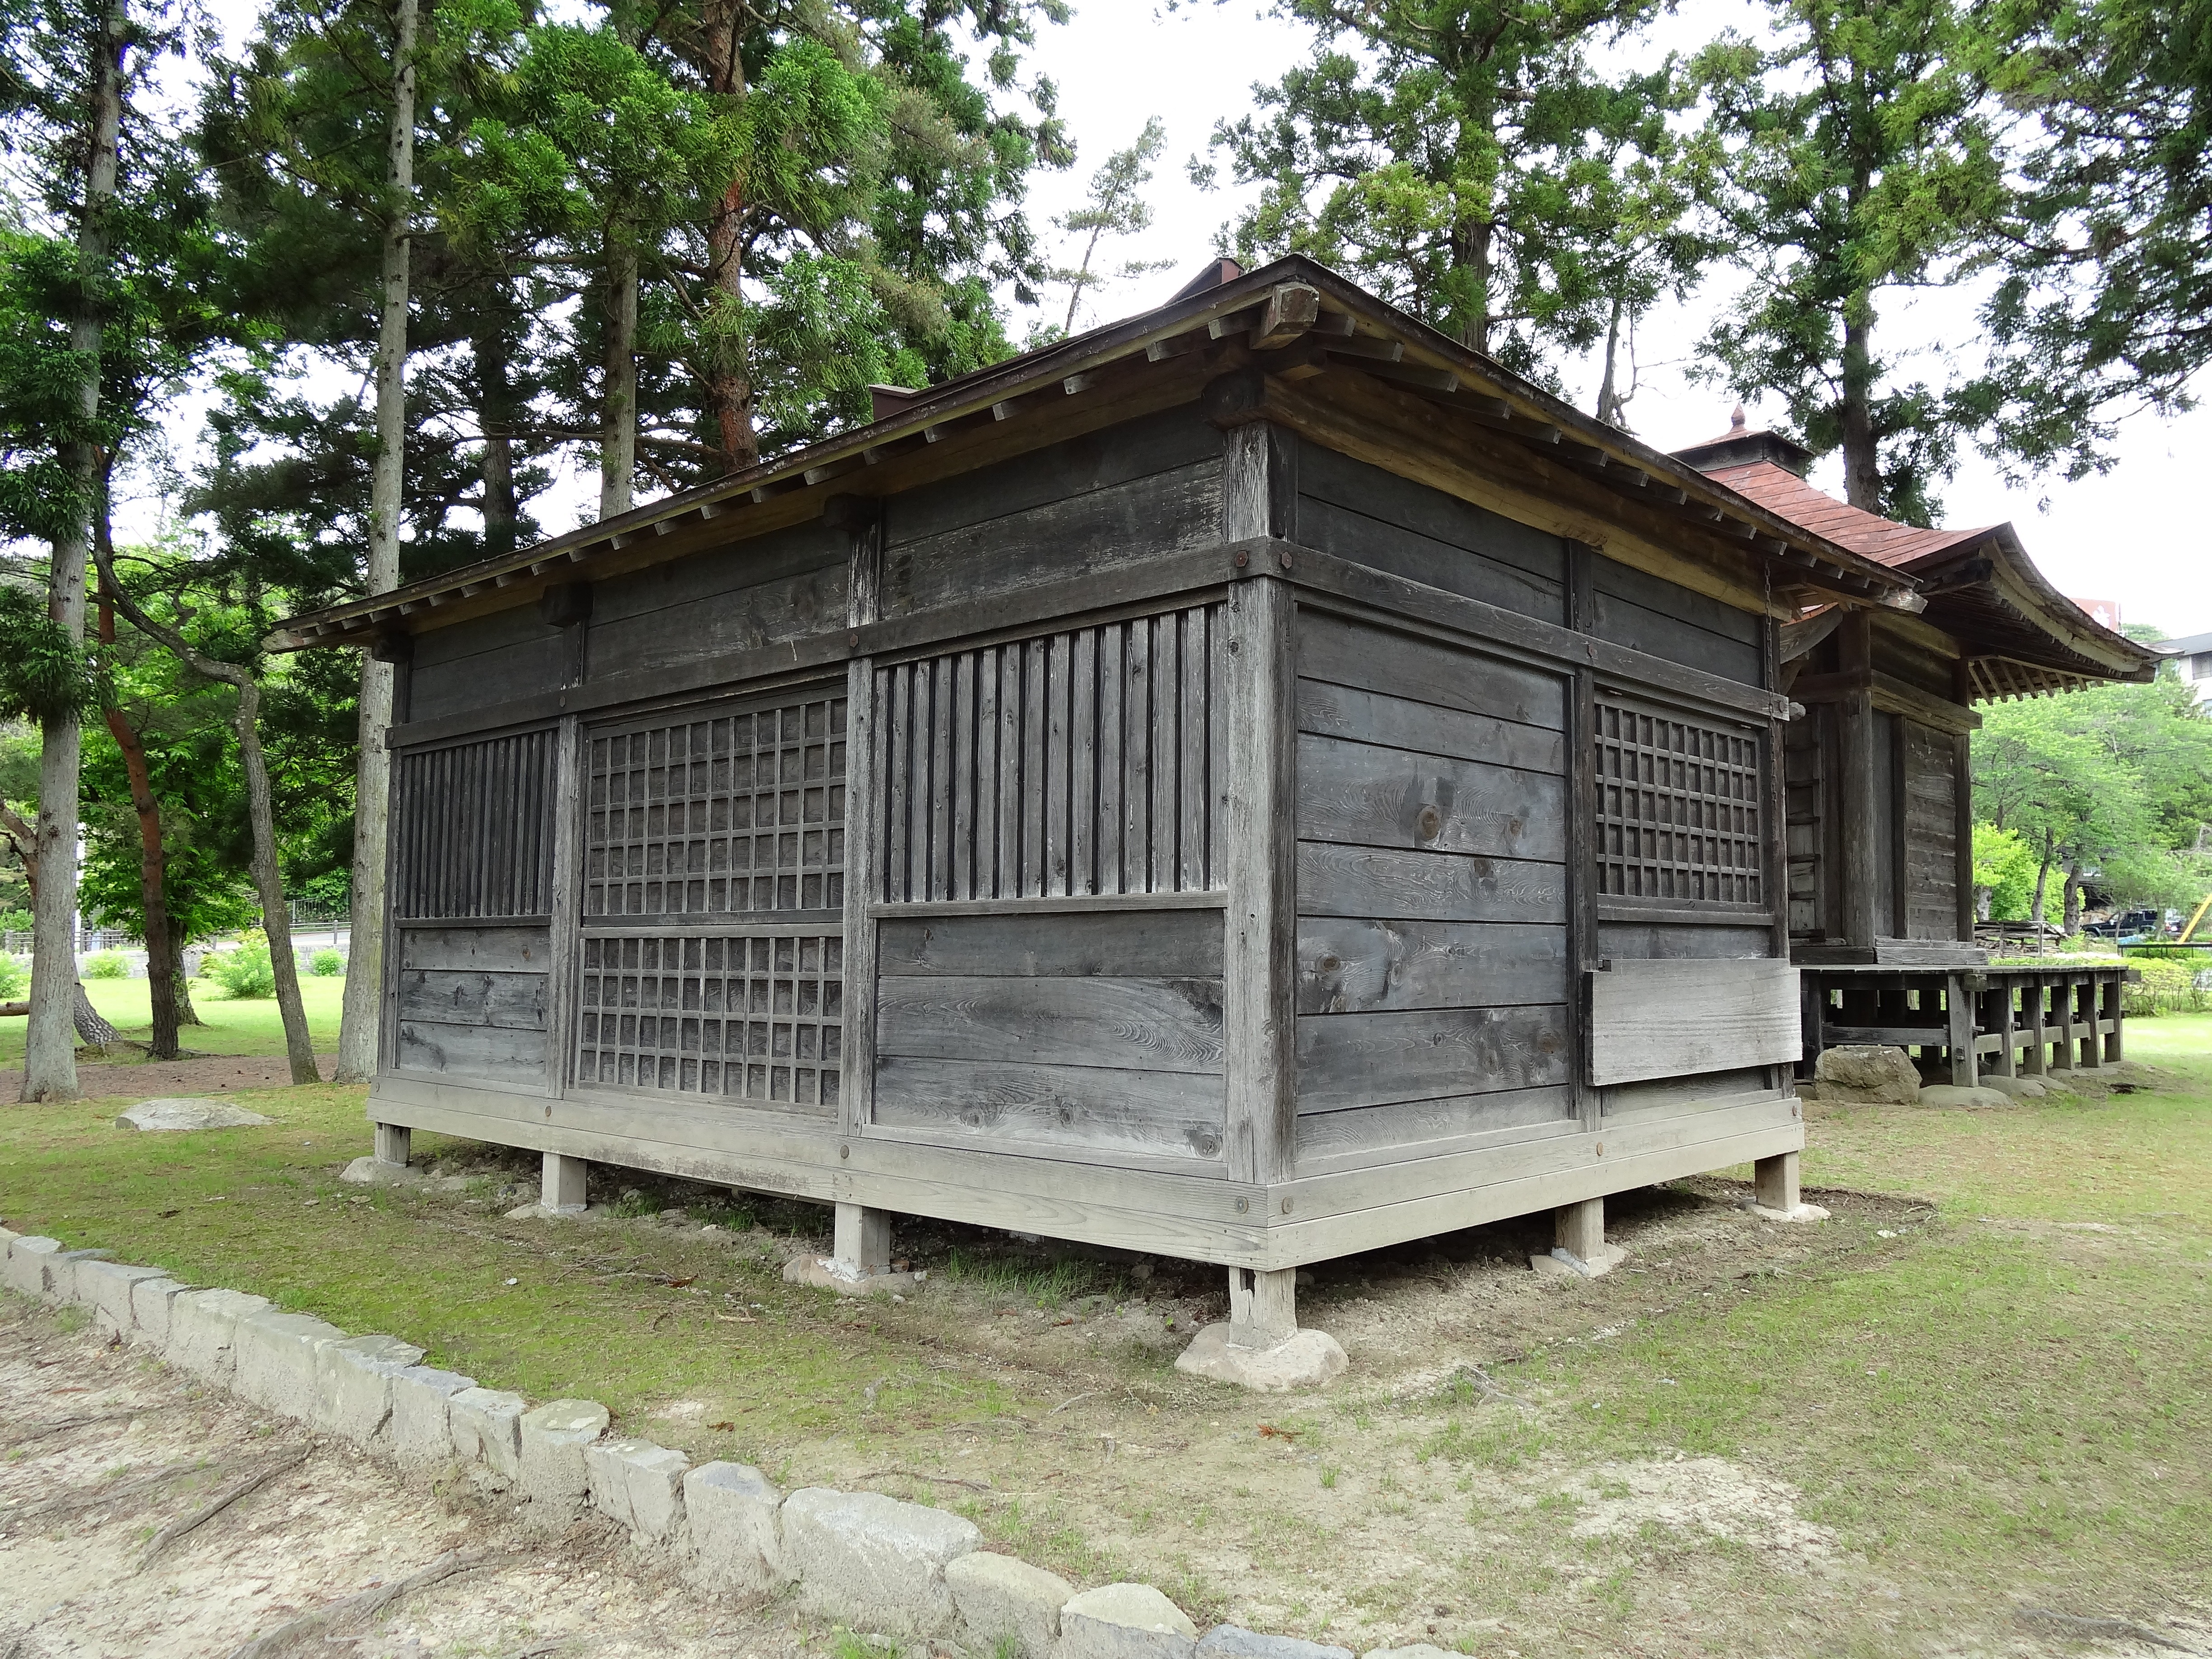
building, old, home, shed, hut, shack, cottage, agriculture, log cabin, tradition, old architecture, outdoor structure, hiraizumi